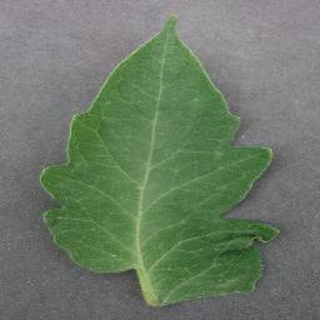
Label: healthy_tomato